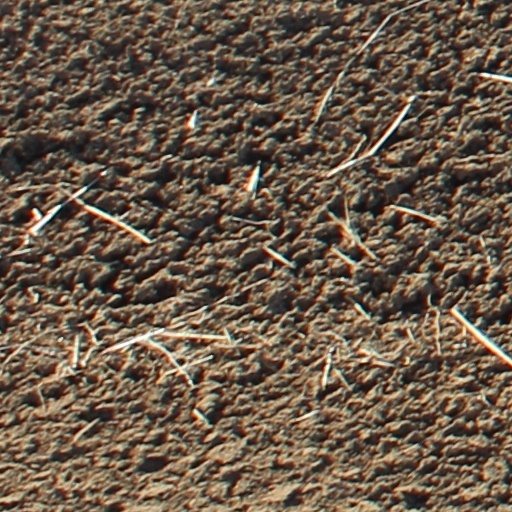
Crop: wheat